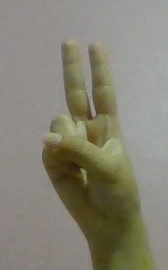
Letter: taa